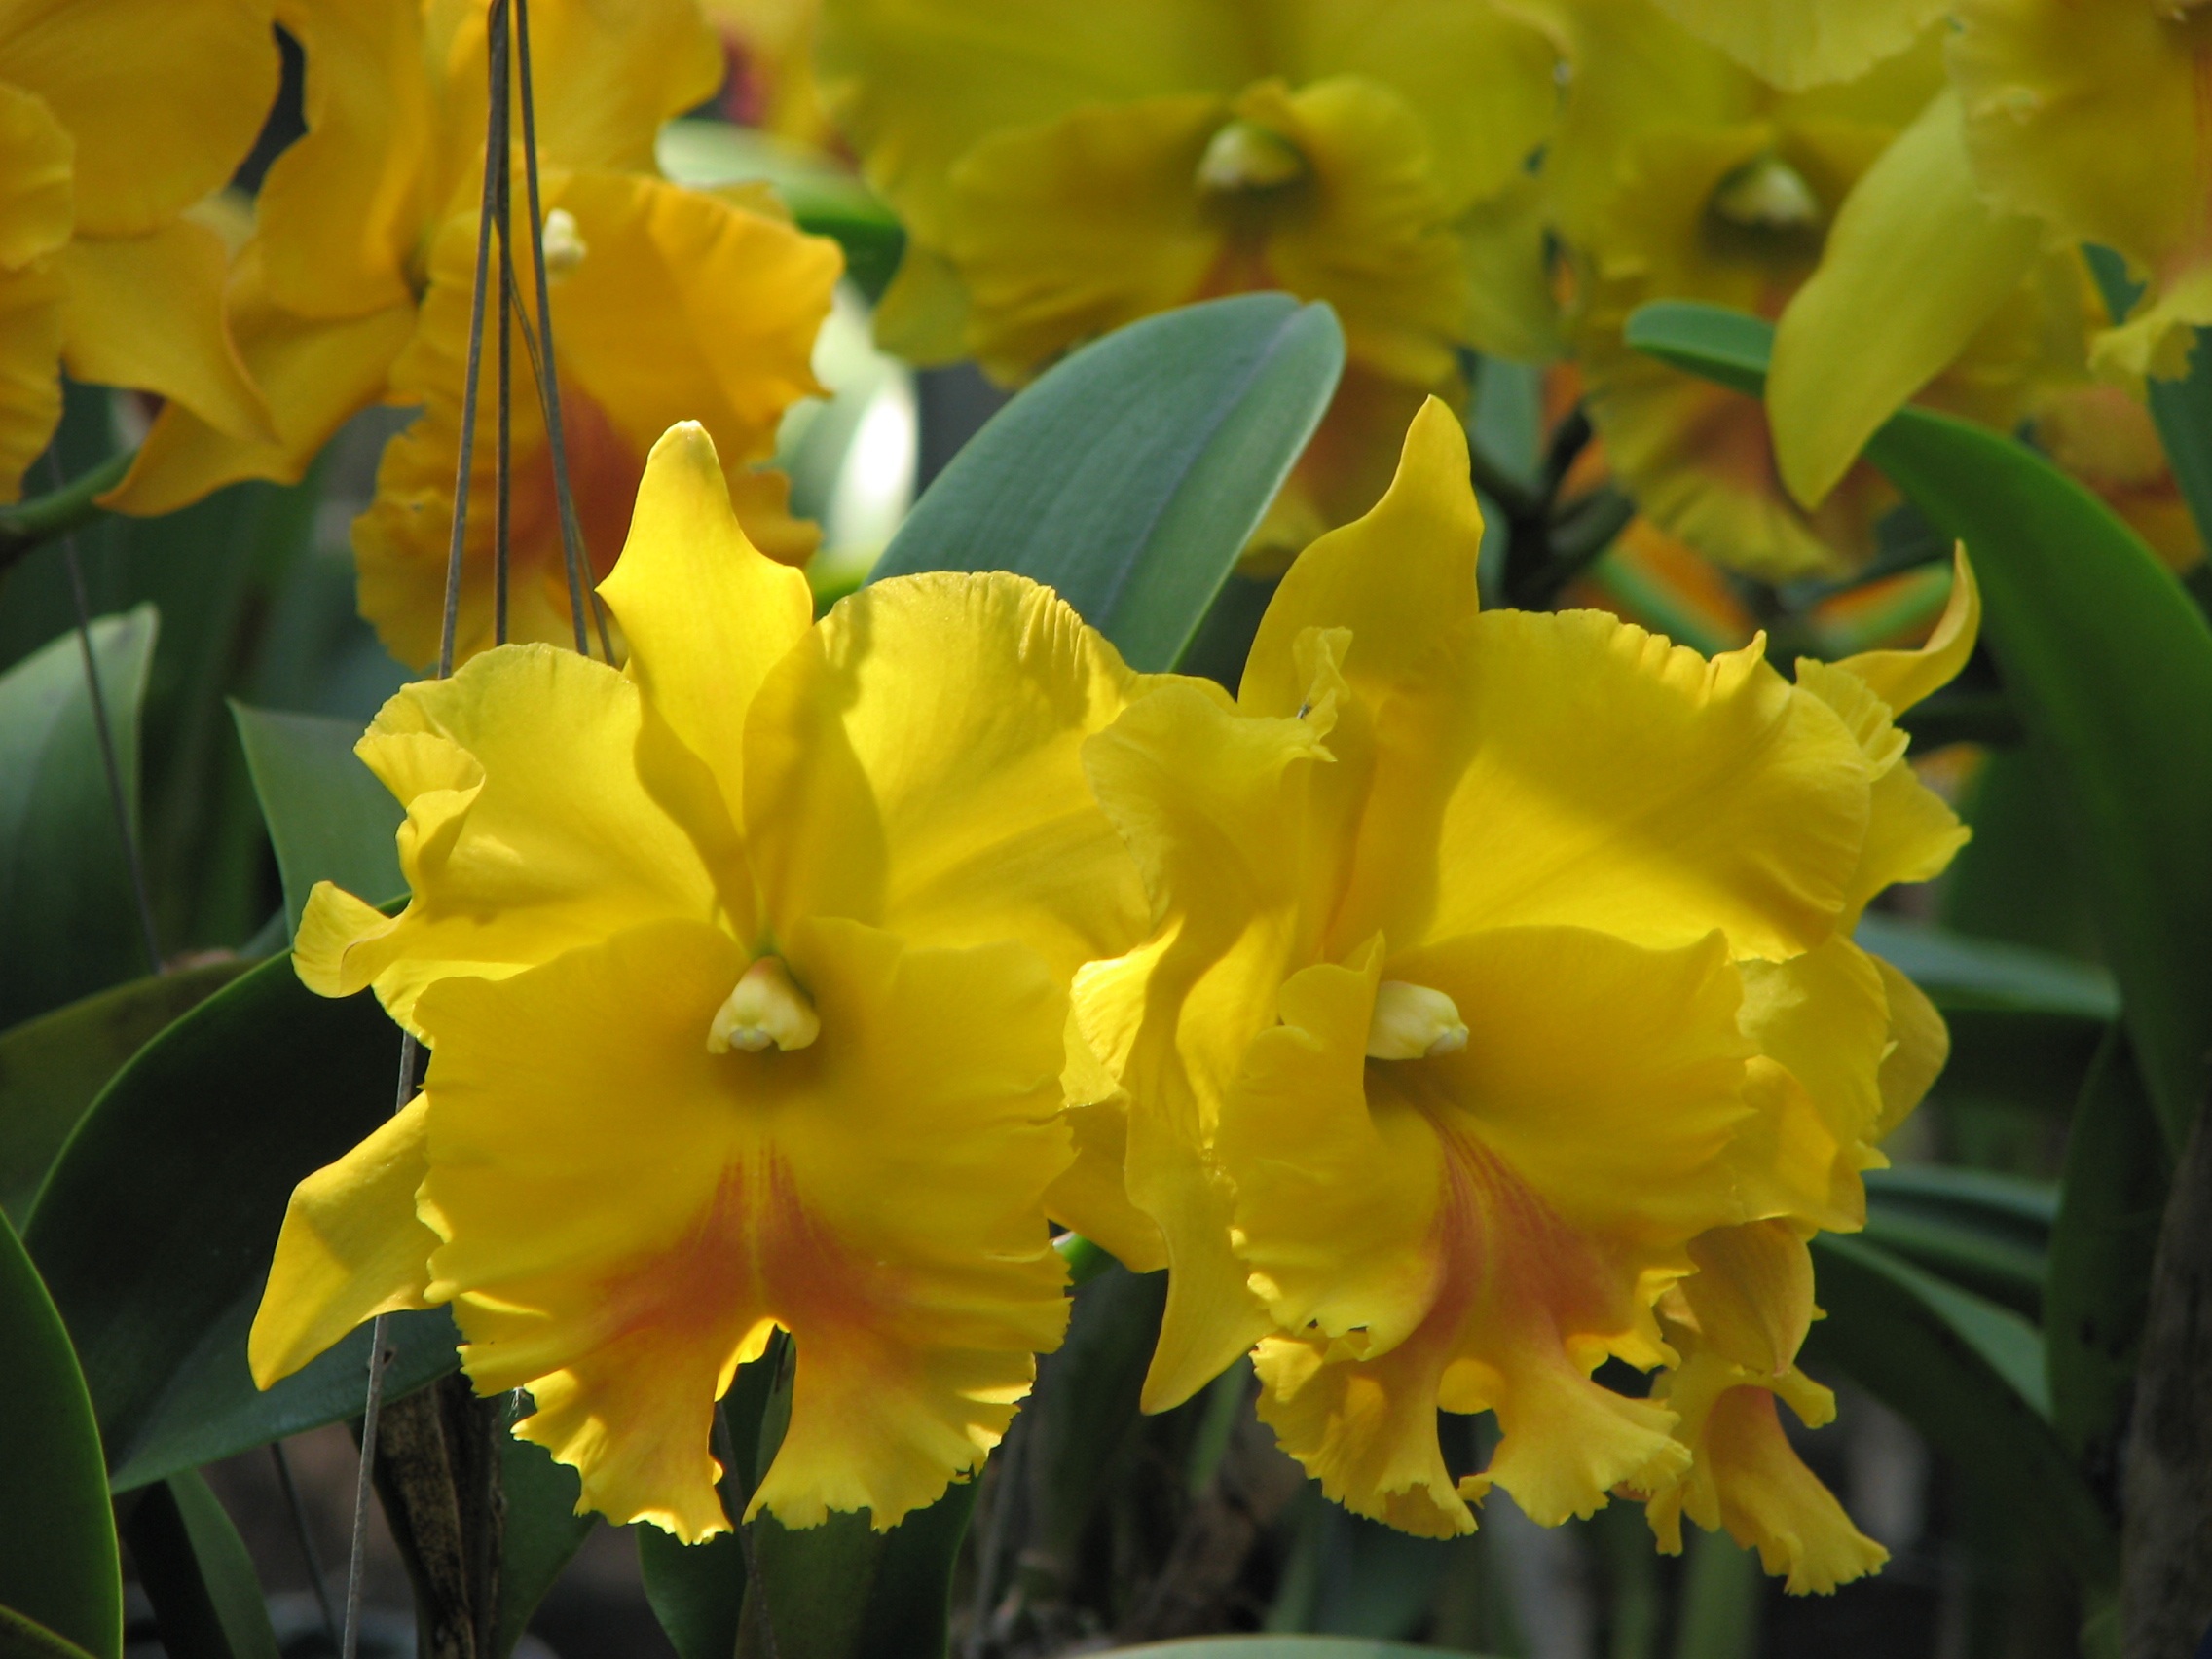
plant, flower, petal, botany, yellow, flora, orchid, flowers, narcissus, macro photography, flowering plant, cattleya, plant stem, land plant, flowered cattleya